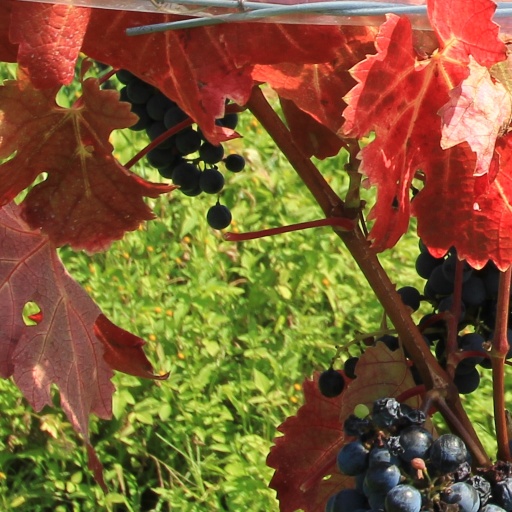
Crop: grape